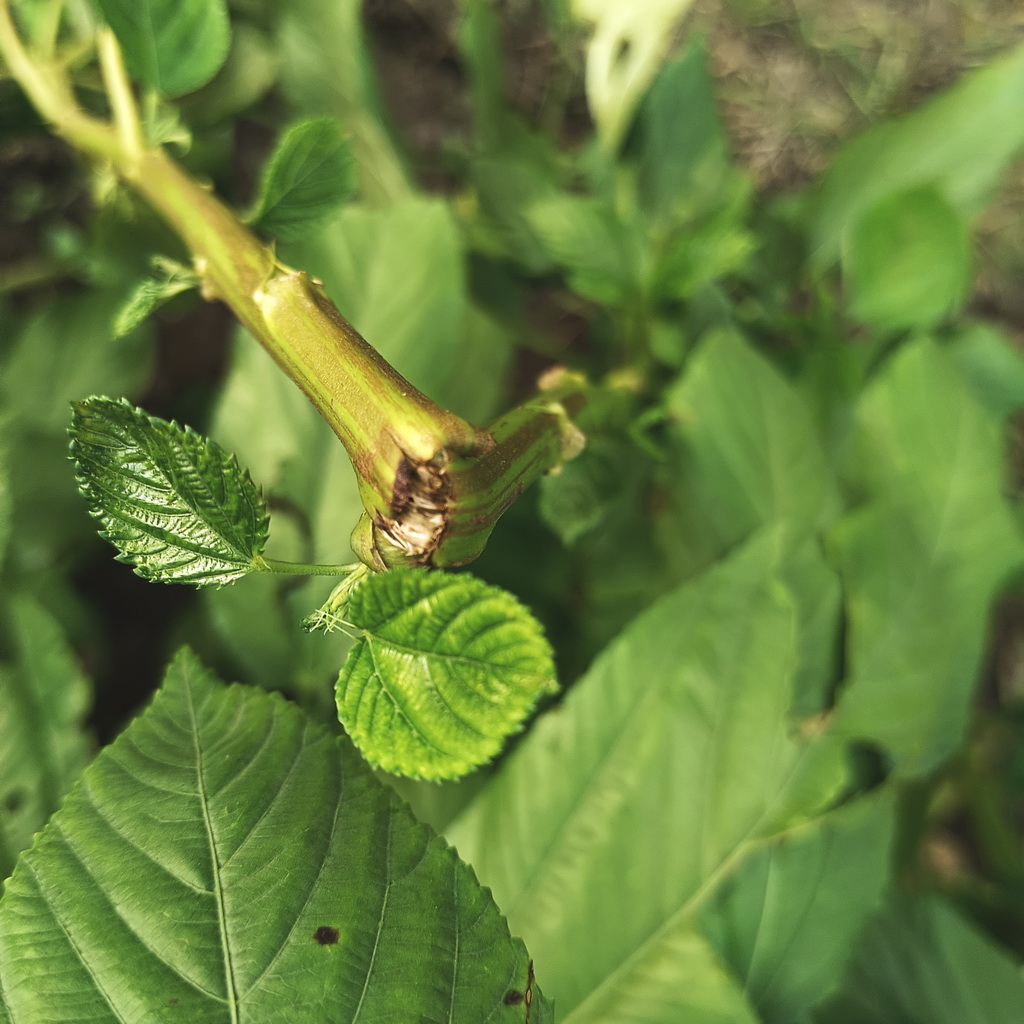
Label: Stem Soft Rot